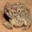
Label: frog